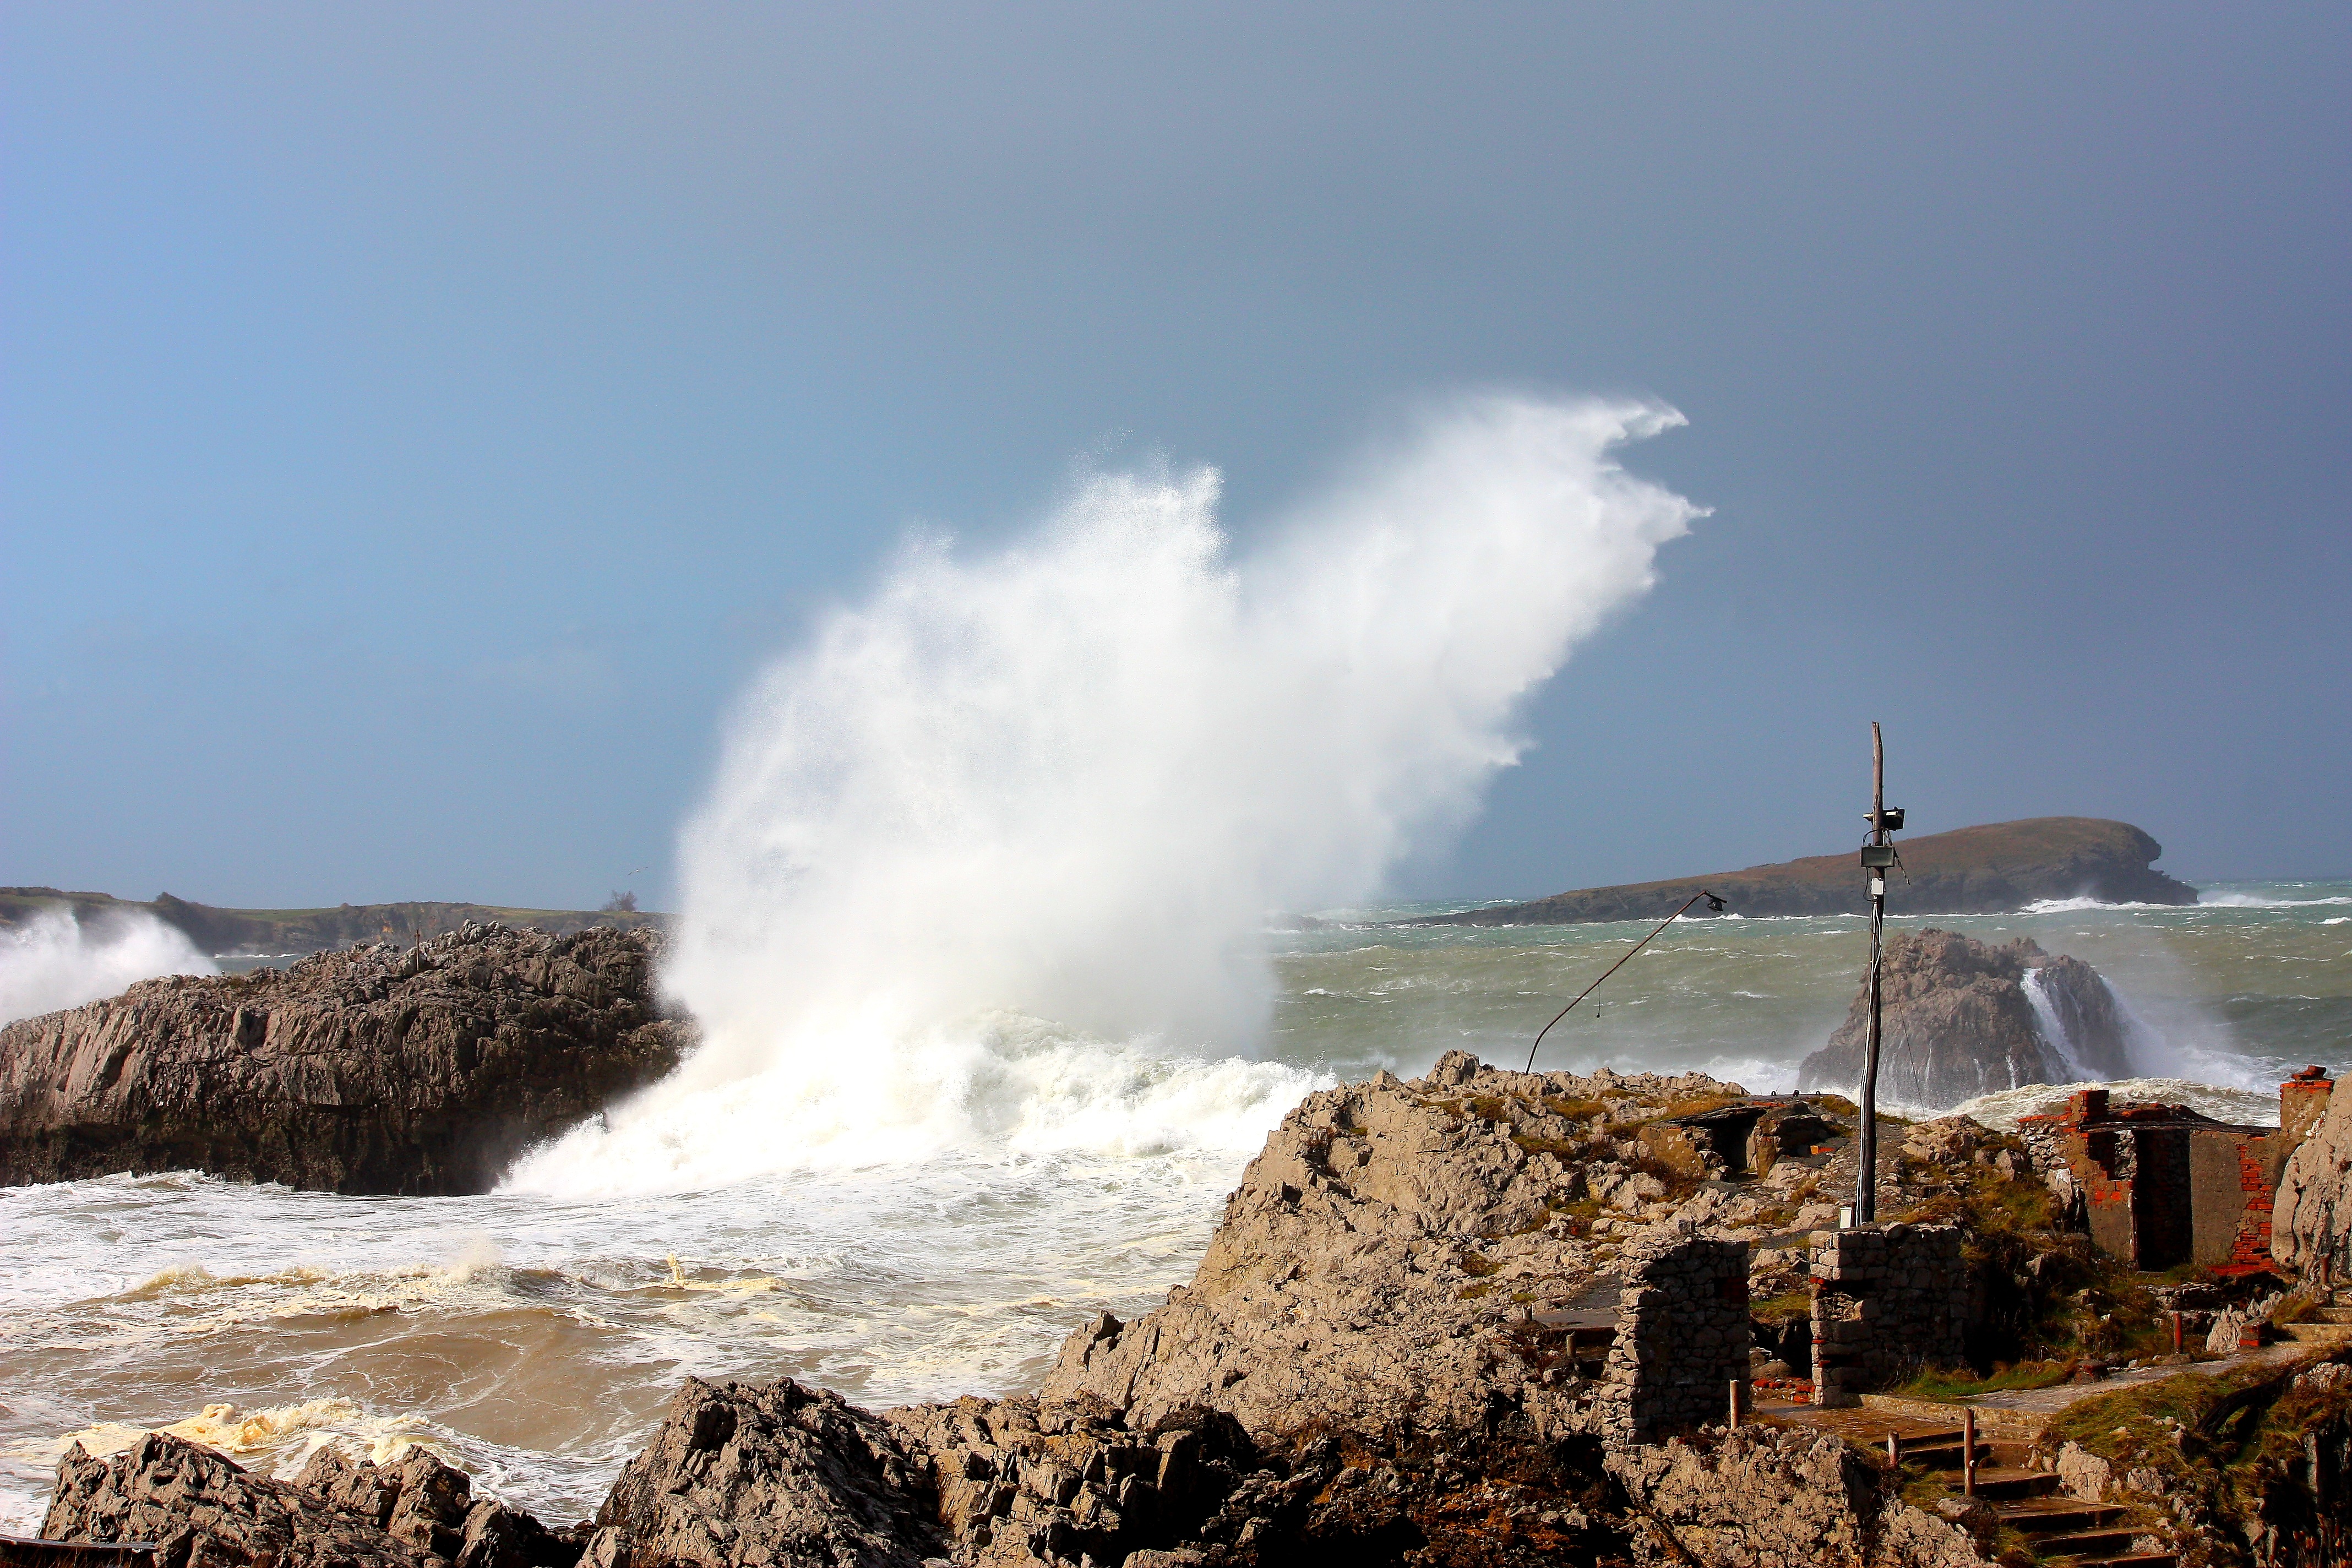
beach, landscape, sea, coast, water, rock, ocean, sky, shore, wave, wind, cliff, seaside, spray, movement, terrain, body of water, energy, waves, atlantic, side, breakwater, cape, scum, landform, wind wave